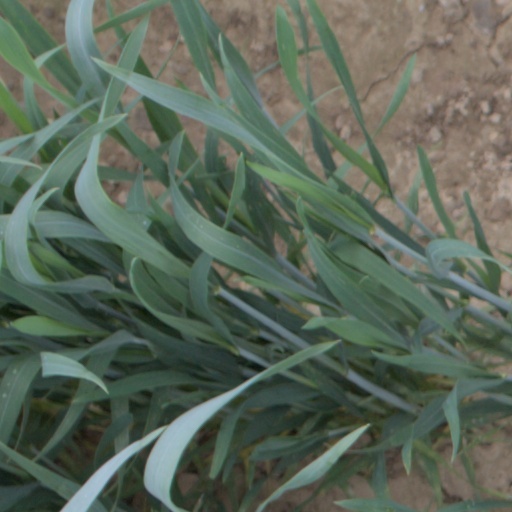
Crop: wheat